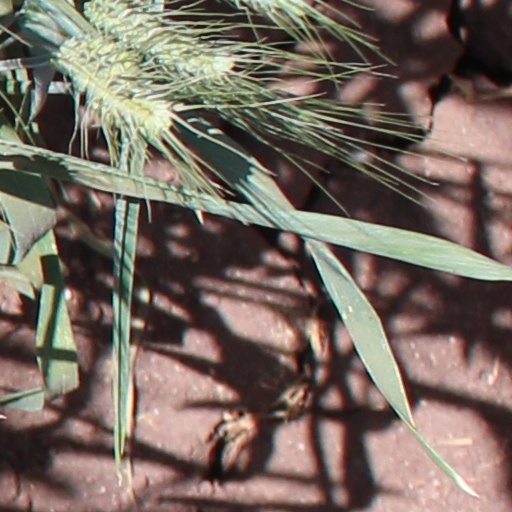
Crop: wheat